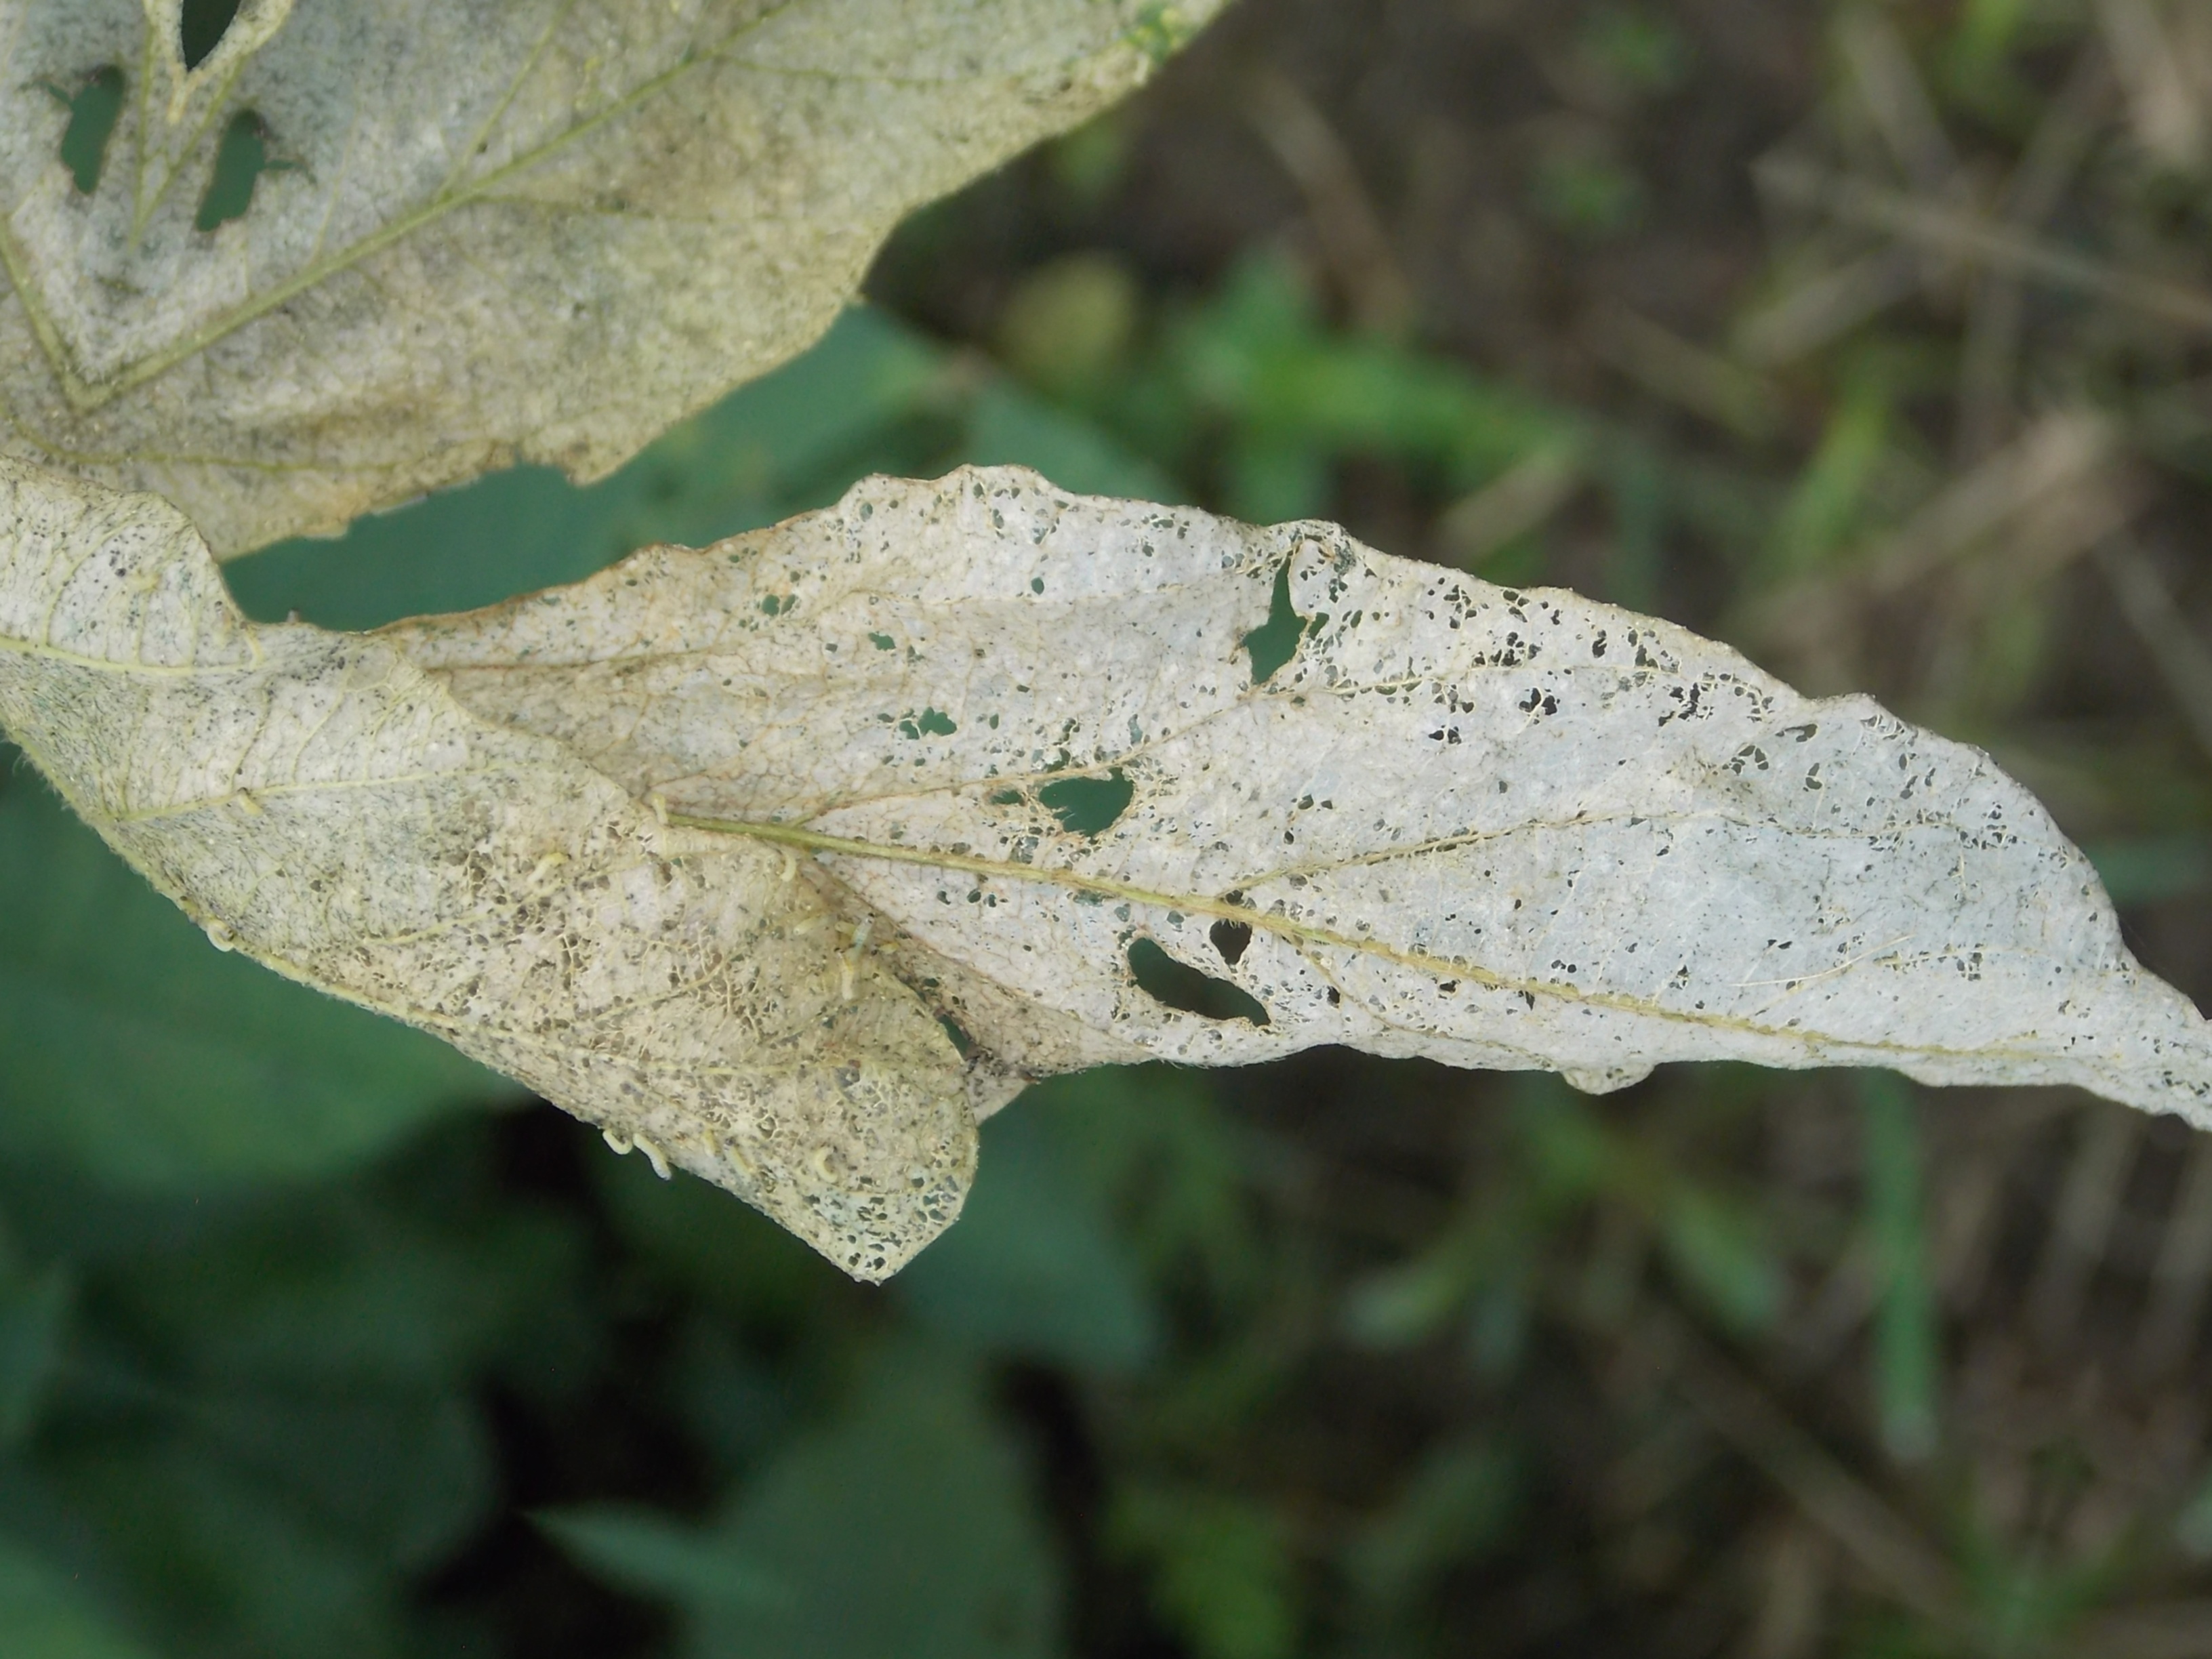
Label: Disease